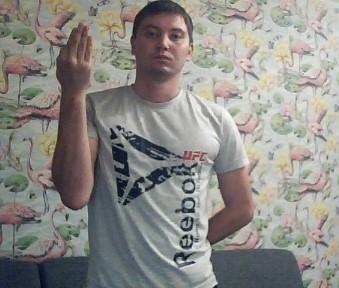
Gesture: stop_inverted